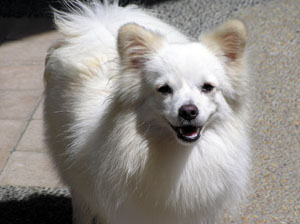
Animal: dog
Breed: pomeranian